Jordan de Exeter

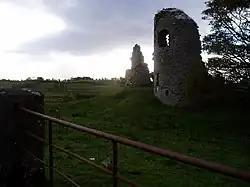
Ballylahan Castle, built by Jordan de Exeter in 1239.

De Exeter took his family name from the town of Exeter in Devon, England but it is not known if he or previous members of the family were the first in Ireland. He appears to have participated in Richard Mor de Burgh's conquest of Connacht in 1230s. De Burgh granted the barony or cantred of Gallen to Hugh de Lacy, who transferred it to Jordan de Exeter, who was in possession of it by 1239. In 1250 Henry III gave him twenty-five marks yearly "in reward of services until he should be given waste lands worth £20 a year, which were given about the parish of Killallaghtan in Galway, to be held by the service of one knight." (p. 307)